Joint Body

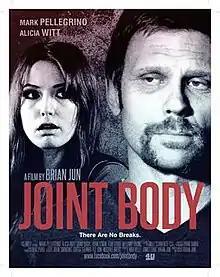

Joint Body is a 2011 American crime thriller film written and directed by Brian Jun and starring Mark Pellegrino and Alicia Witt. The film is about a convict who is abandoned by his ex-wife and prevented from seeing his young daughter. As a parolee he develops a relationship with a lonely and troubled woman, whom he saves from a violent attack, killing the assailant in the process. Once more on the run, he is forced to re-evaluate his freedom as he evades the law and faces demons from his past. The film was shot on location in various small towns in southern Illinois: Alton, Wood River, East Alton, and Jerseyville. Produced by James Choi, Brian Jun, and Max Velez for 40/West, the film premiered on April 29, 2011 at the Newport Beach Film Festival.